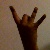
The image shows a hand gesture representing the number 8 in Indian Sign Language.